Legacy Plug and Play

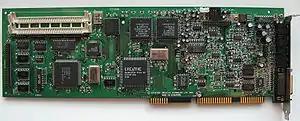
The sound card "Sound Blaster AWE32 PNP CT3990" had a Plug-and-Play ISA Bus interface chip (large square chip, mid of bottom row).

The term Legacy Plug and Play, also shortened to Legacy PnP, describes a series of specifications and Microsoft Windows features geared towards operating system configuration of devices, and some device IDs are assigned by UEFI Forum. The standards were primarily aimed at the IBM PC standard bus, later dubbed Industry Standard Architecture (ISA). Related specifications are also defined for the common external or specialist buses commonly attached via ISA at the time of development, including RS-232 and parallel port devices.